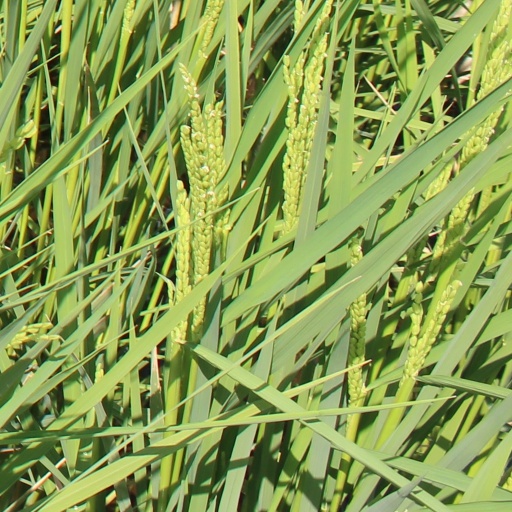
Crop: rice